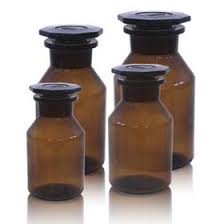
Label: glass